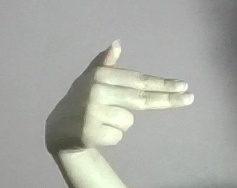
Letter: ghain